Bad Rotenfels

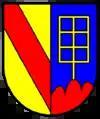
Coat of Arms (pre-1970)

The township of Rotenfels was first mentioned in a royal transfer letter in 1041. In 1041, Count Heinrich von Calw, aka Emperor Henry III, ceded the Rotenfels estate along with other holdings to the Ufgau as free property as part of a larger transfer of property being made on the behalf of the marriage of his daughter Judit of Backnang-Sulichgau, Countess of Eberstein-Calw, to Hermann I, the Margrave of Verona.